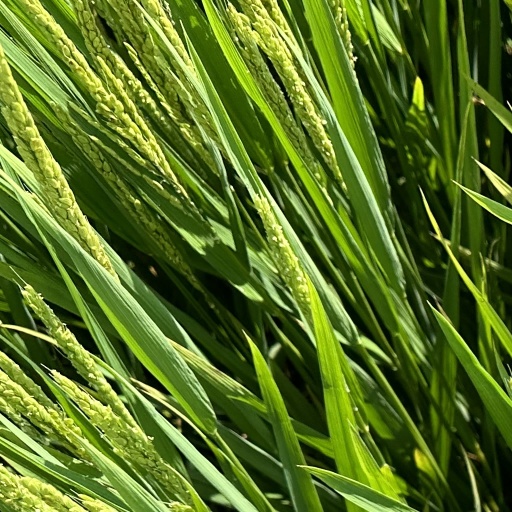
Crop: rice